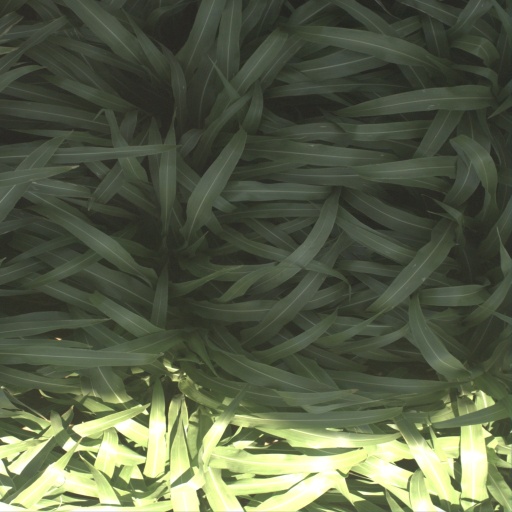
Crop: sorghum